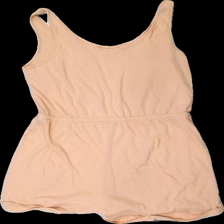
View: back
Type: Dress
Category: Ladies
Brand: Bikbok
Colors: Orange
Material: 56% Cotton 44% Polyester
Cut: Regular
Size: L
Season: All
Price range: <50
Recommended usage: Export